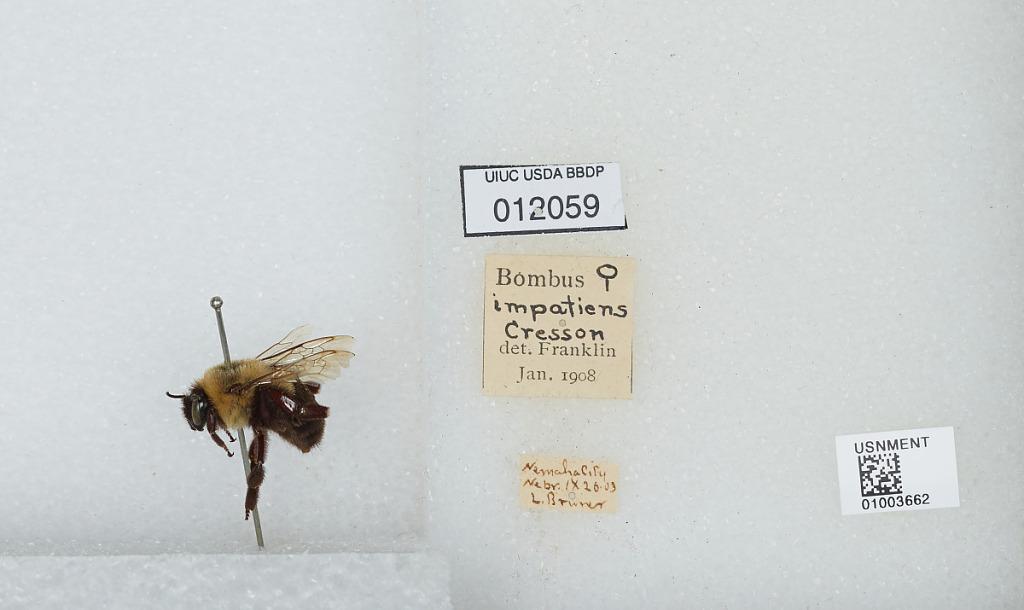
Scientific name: Bombus (Pyrobombus) impatiens Cresson
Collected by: L. Bruner
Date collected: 1903-9-26
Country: United States
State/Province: Nebraska
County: Nemaha
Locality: Nemaha City
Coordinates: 40.3389, -95.6753
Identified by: Franklin